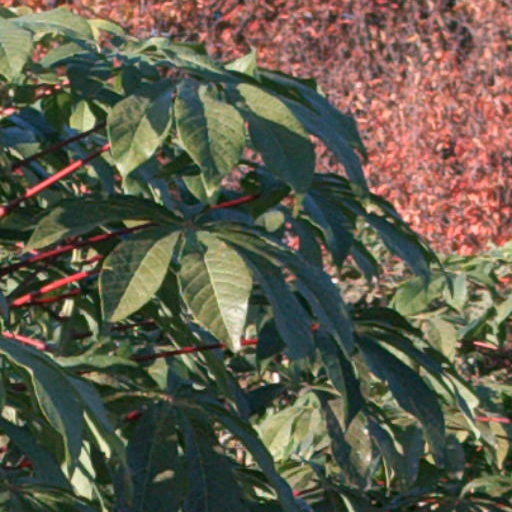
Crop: cassava